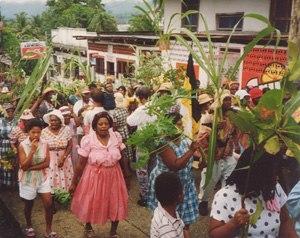
Cet article recense les pratiques inscrites au patrimoine culturel immatériel au Guatemala.